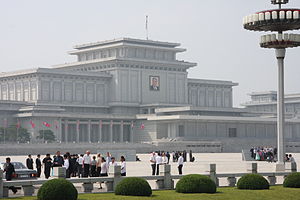
Nordkorea / Turisme i Nordkorea
Nordkorea, officielt Den Demokratiske Folkerepublik Korea, er et land i Østasien, i den nordlige del af den koreanske halvø. Pyongyang er både landets hovedstad samt den største by med en befolkning på godt 2,5 millioner. Mod nord og nordvest er landet omgivet af Kina og af Rusland langs Amnok og Tumen-floden. Landet grænser mod syd op til Sydkorea, med den stærkt befæstede demilitariserede zone, der adskiller de to lande. Landets indbyggertal er på 25 millioner.